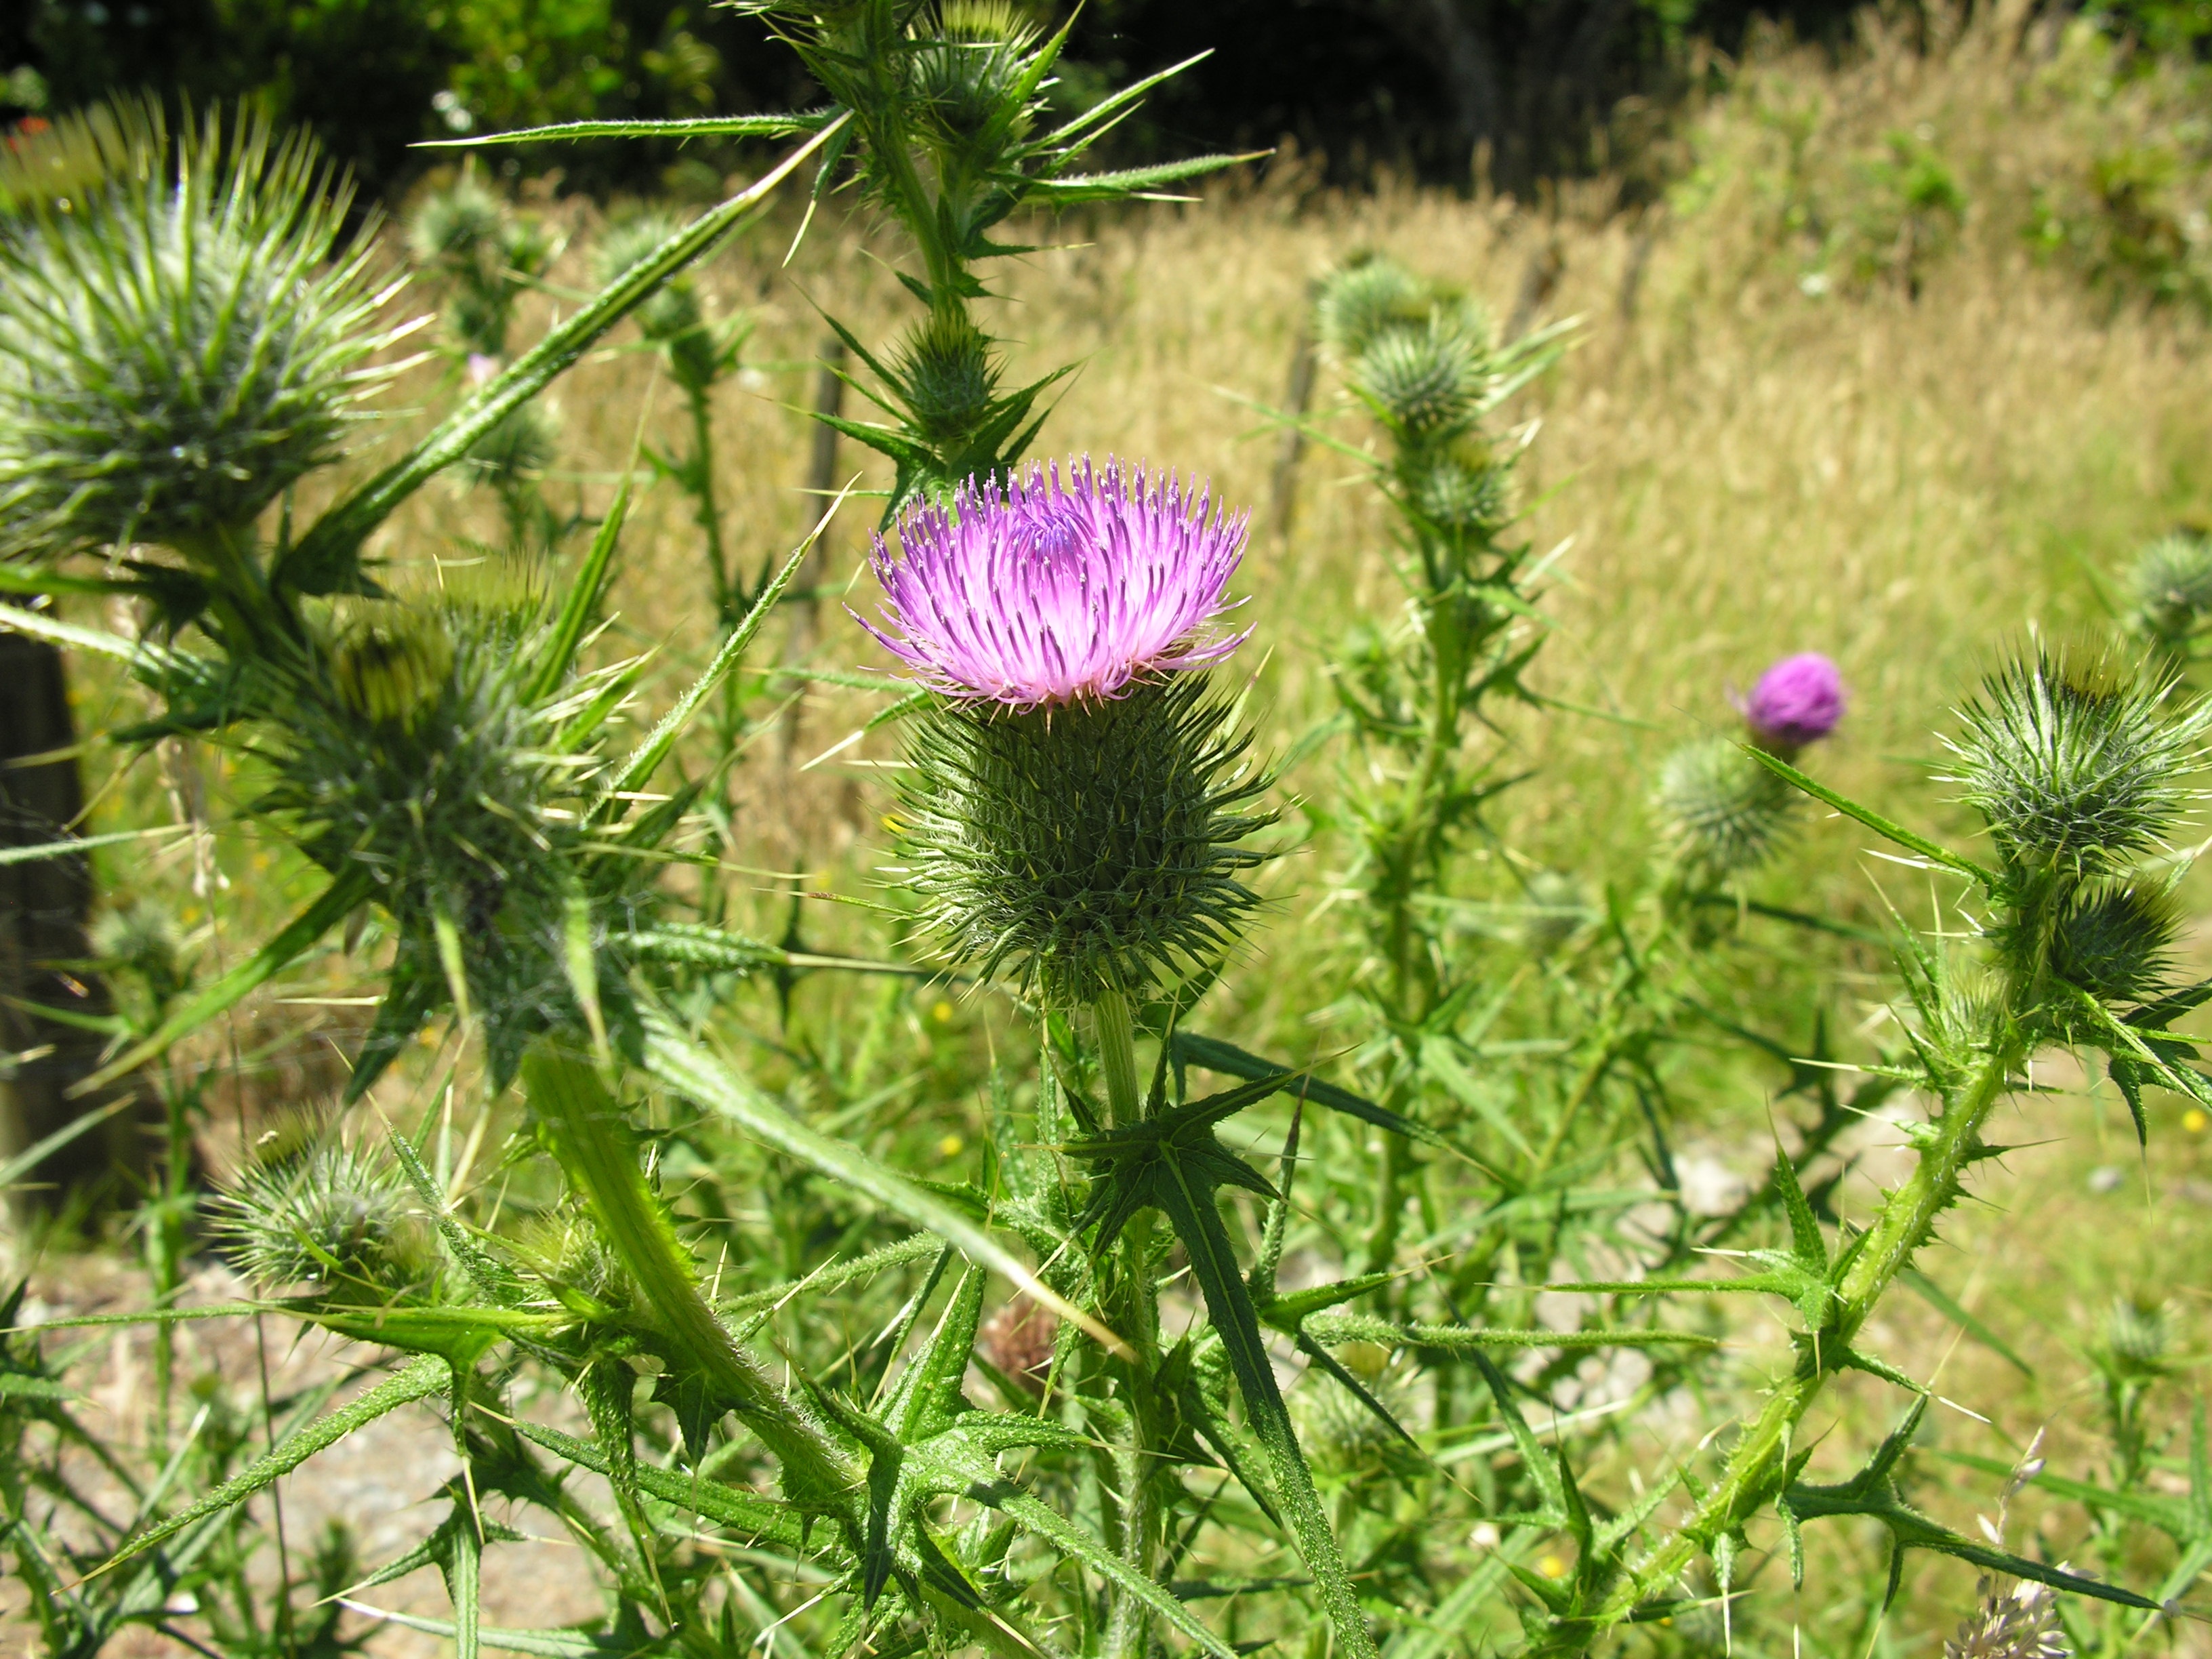
plant, meadow, prairie, leaf, flower, purple, bloom, thorn, wild, produce, natural, botany, blooming, colorful, flora, botanical, wildflower, prickles, thistle, ecosystem, flowering plant, daisy family, silybum, land plant